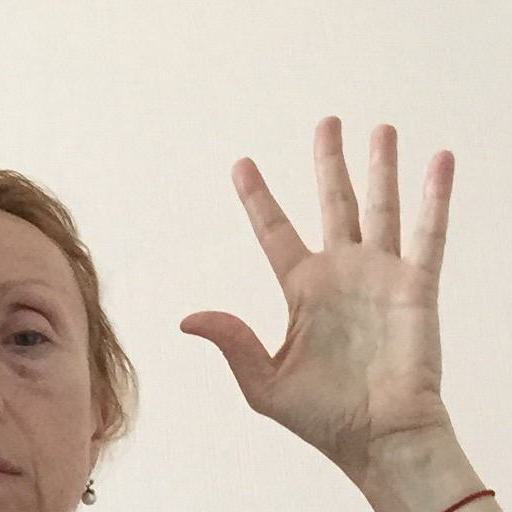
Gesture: palm